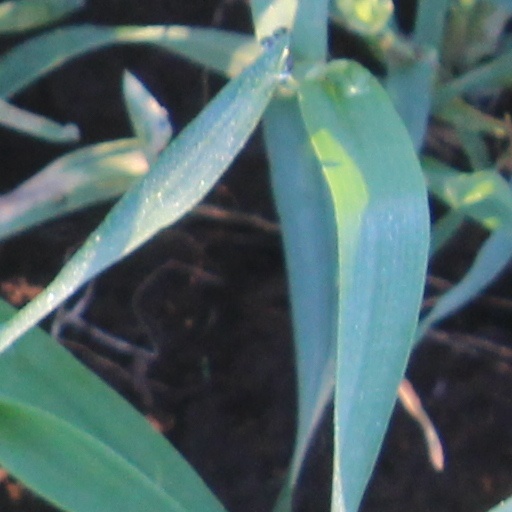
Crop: wheat